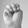
ASL letter: M